Alessandro Bono

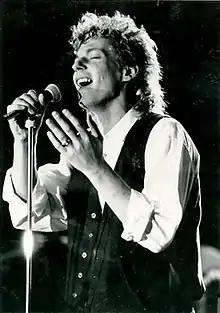

Alessandro Pizzamiglio (21 July 1964 – 15 May 1994), best known as Alessandro Bono, was an Italian singer-songwriter.